Frederick C. Durant

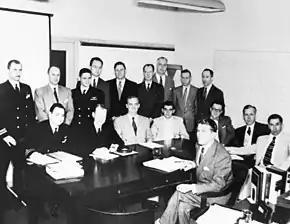
At a meeting of Project Orbiter on March 16, 1954, Fred C. Durant is seen seated at the table, second from the left.

In 1947, Durant began work as a rocket engineer with Bell Aircraft in Buffalo New York. From 1948 to 1951, he served as Director of Engineering at the U.S. Naval Air Rocket Test Station at Dover, New Jersey. In 1953, he became the president of the American Rocket Society